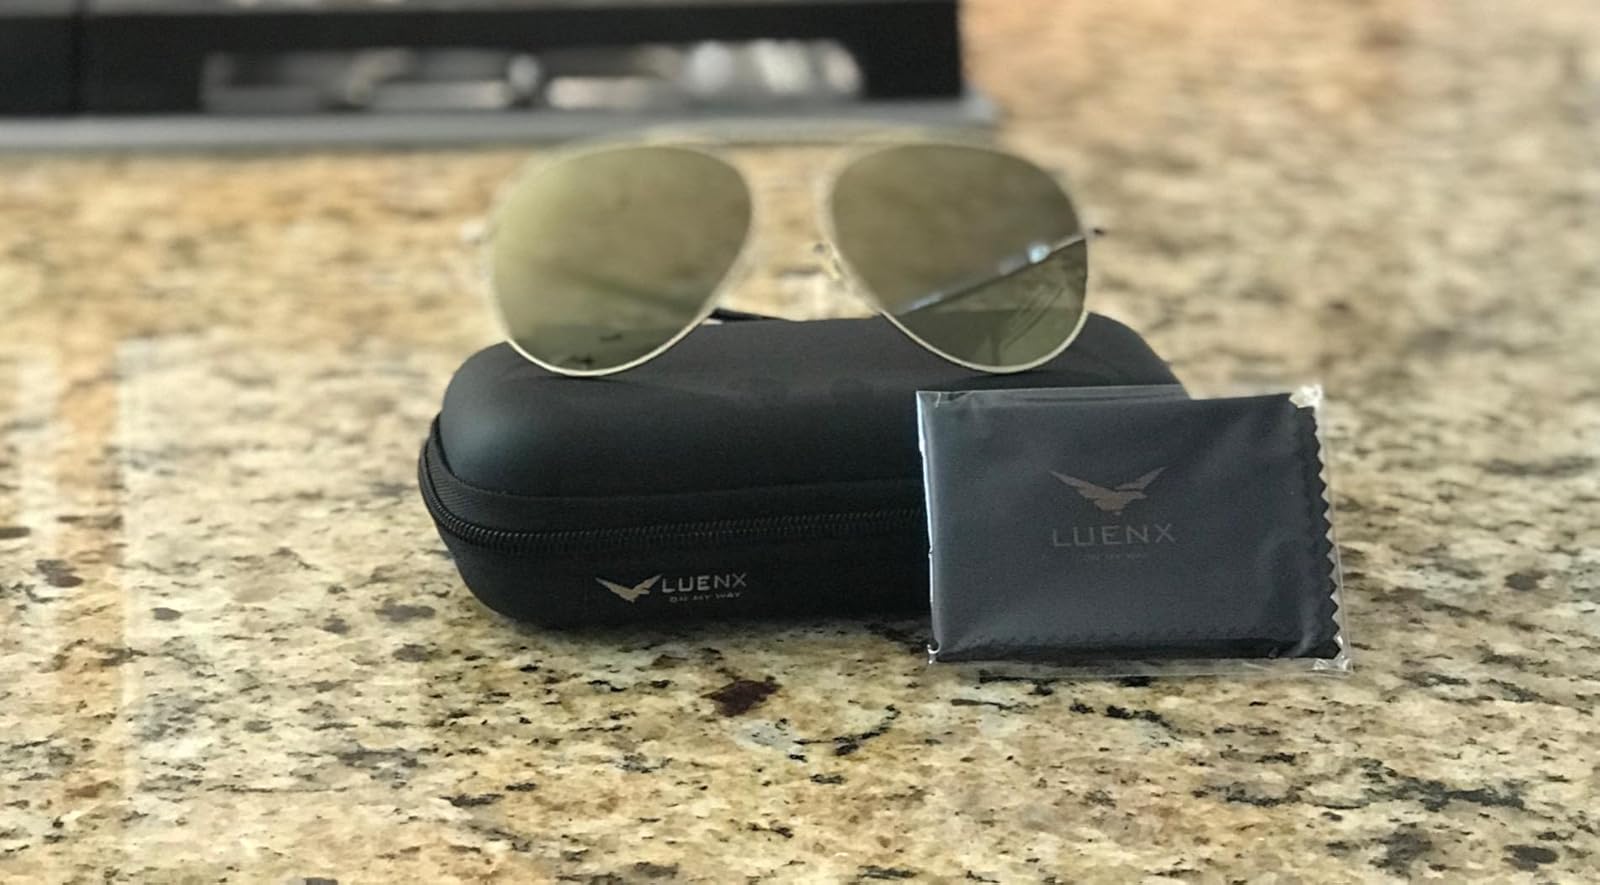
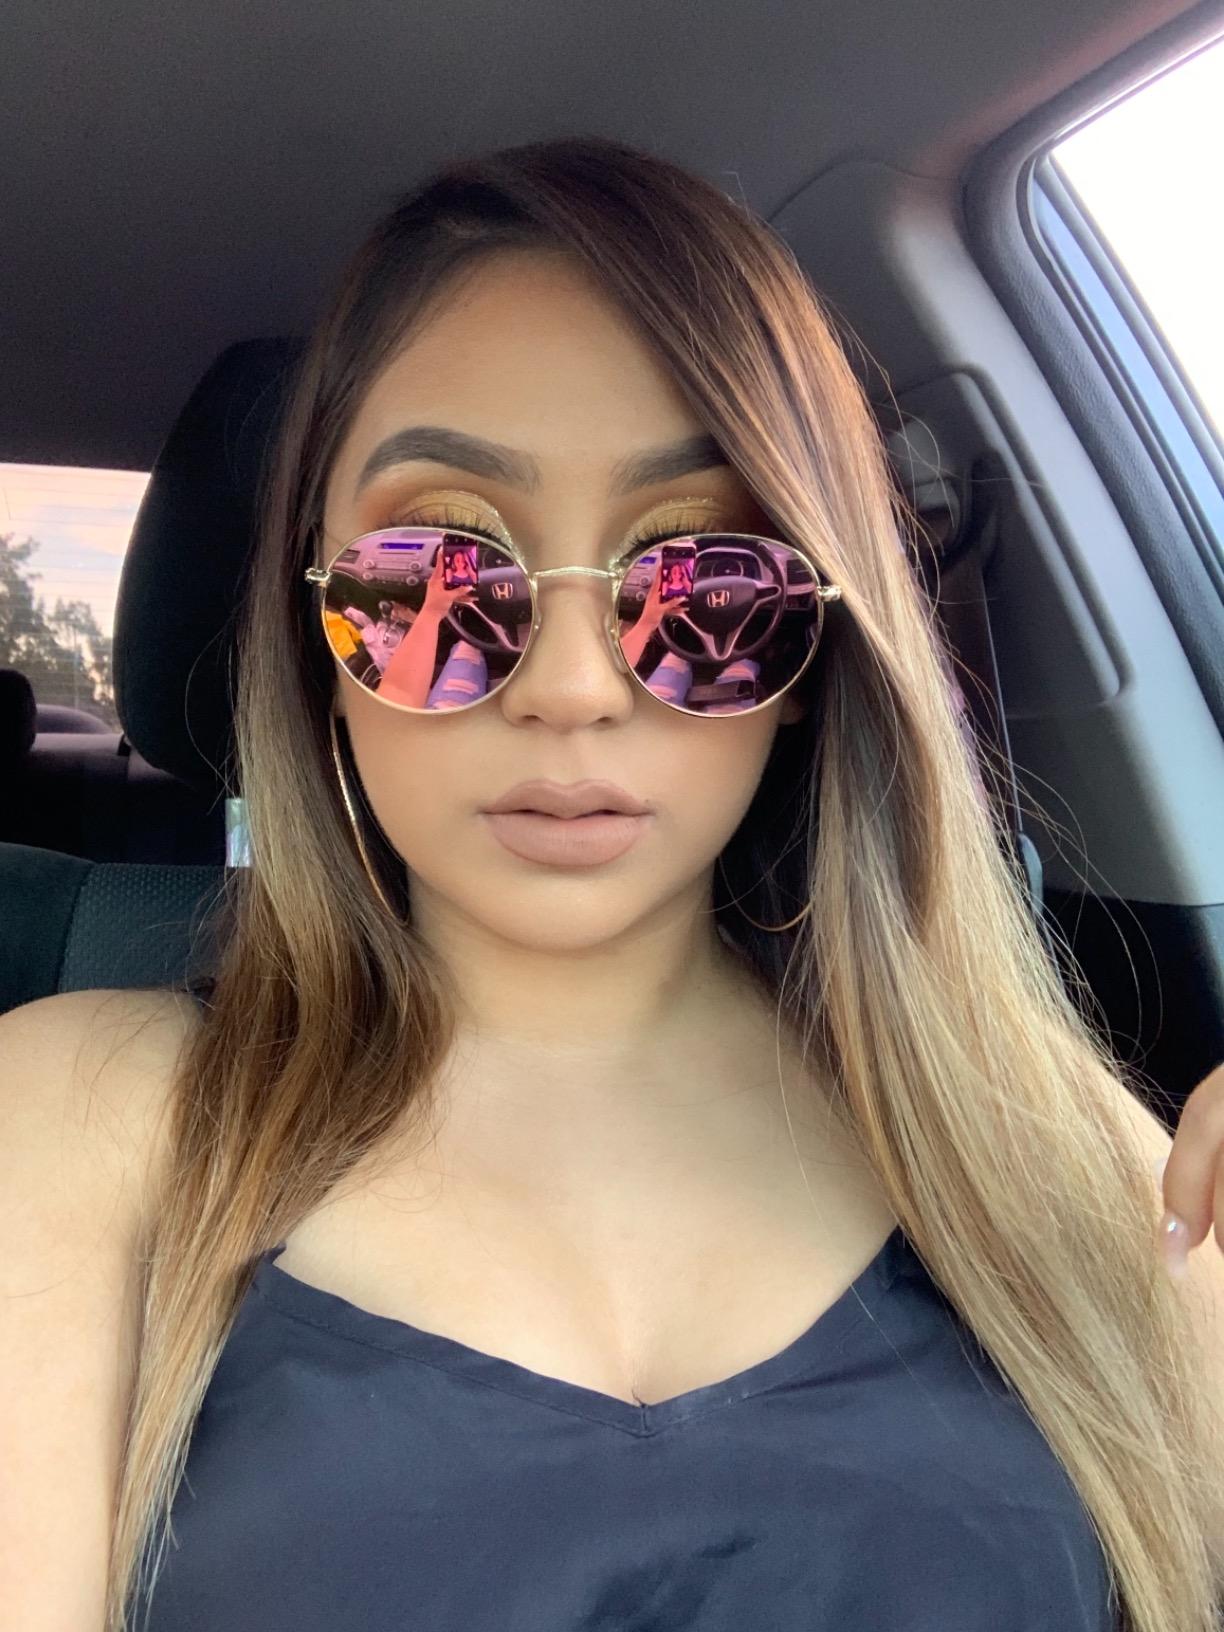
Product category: accessories_sunglasses
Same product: no